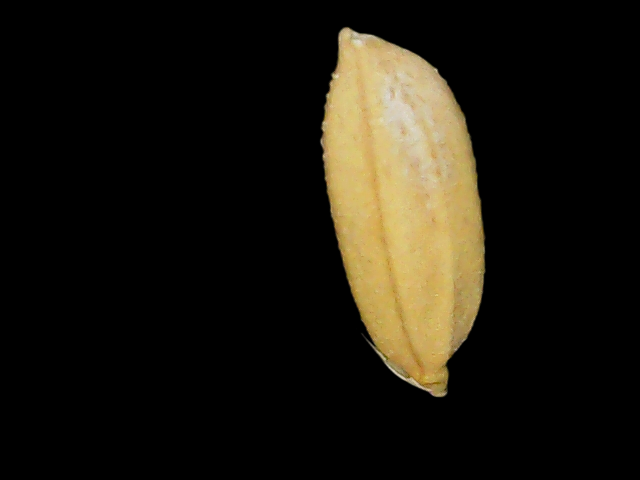
Rice variety: Binadhan10